Disa Västberg

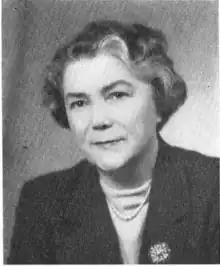
Disa Västberg

Rebecka Desideria "Disa" Västberg (17 May 1891 – 25 August 1966) was a Swedish politician (Social Democrat). She was Chairperson of the Medelpad local branch of Social Democratic Women in Sweden in 1917–1928, and Member of the Sundsvall City Council in 1919. Västberg was the editor of Morgonbris in 1936–1952. She was the chairperson of the Social Democratic Women in Sweden in 1936–1952. Västberg was MP of the andra kammaren of the Riksdag in 1941–1956.